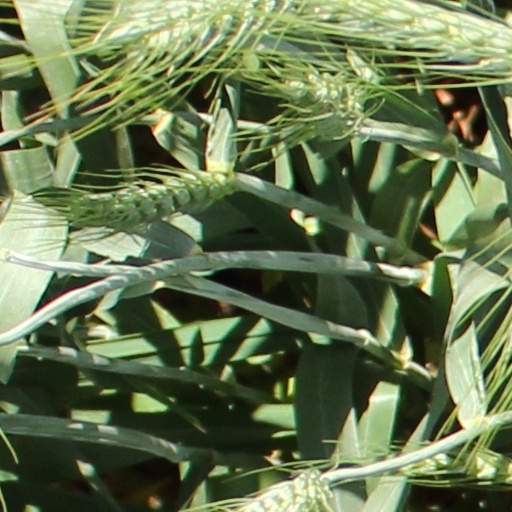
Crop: wheat